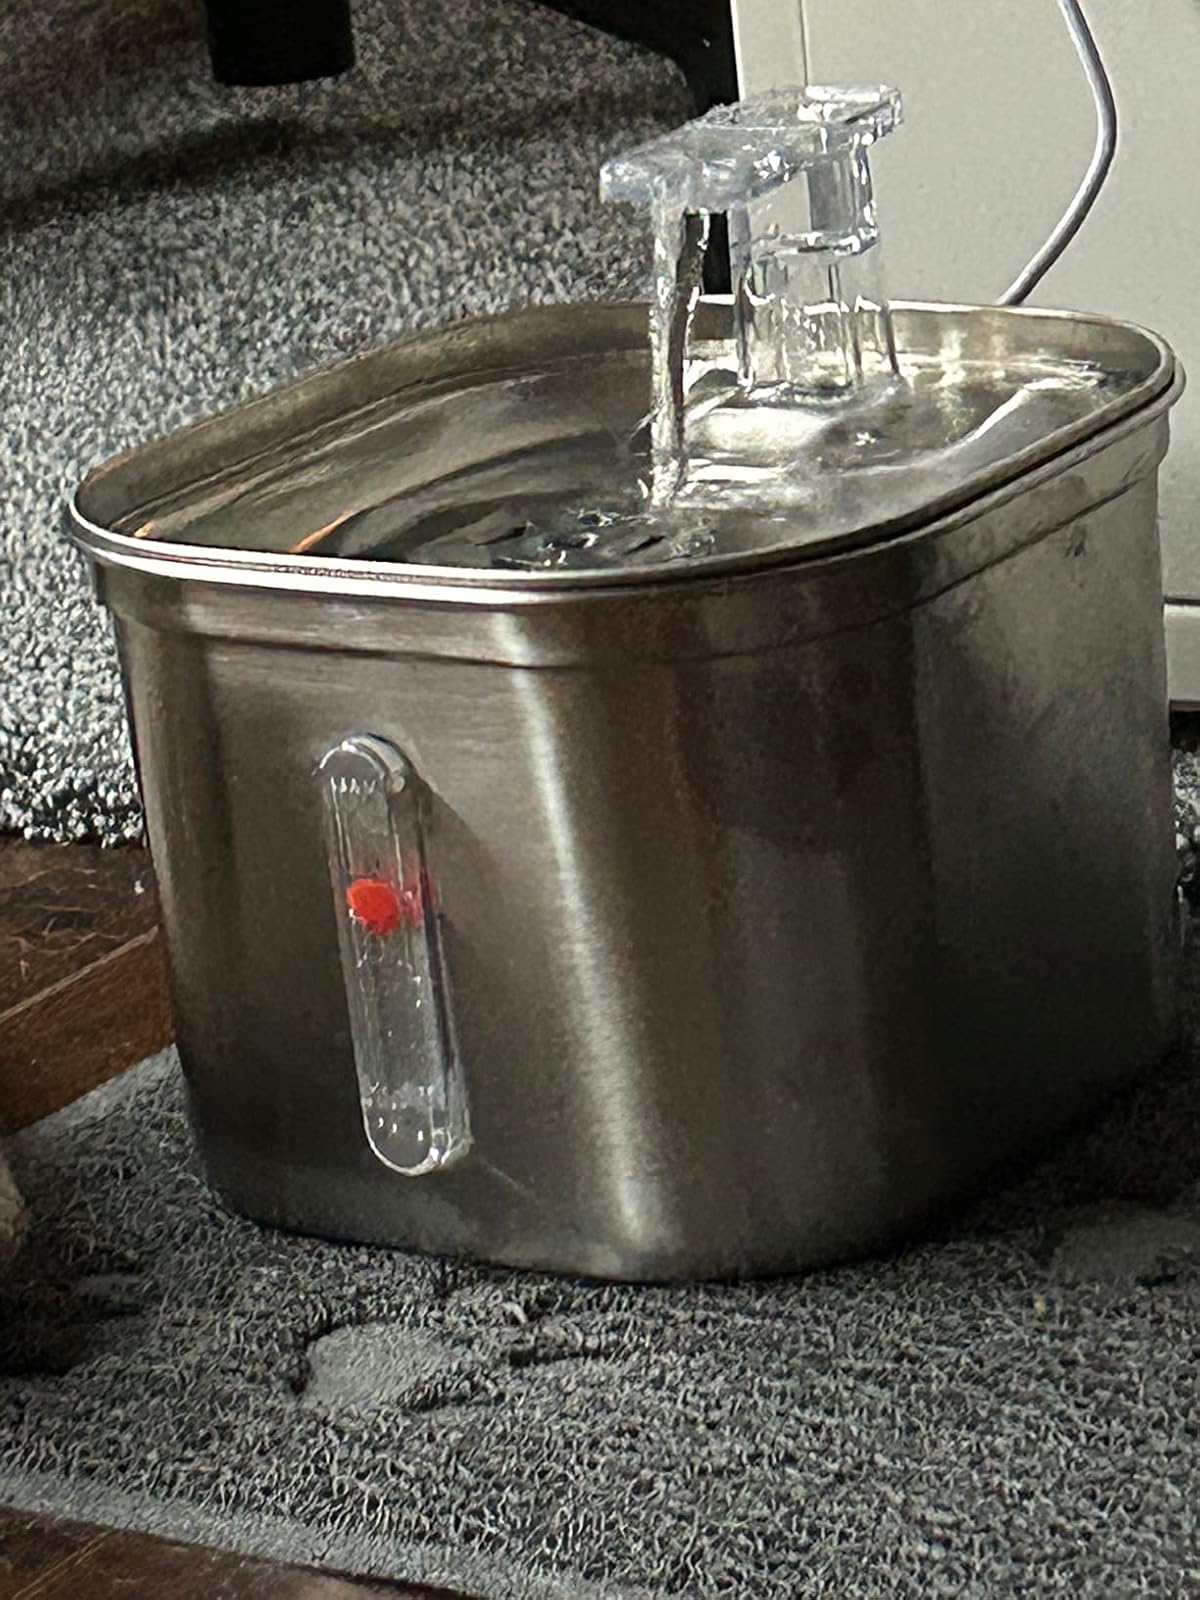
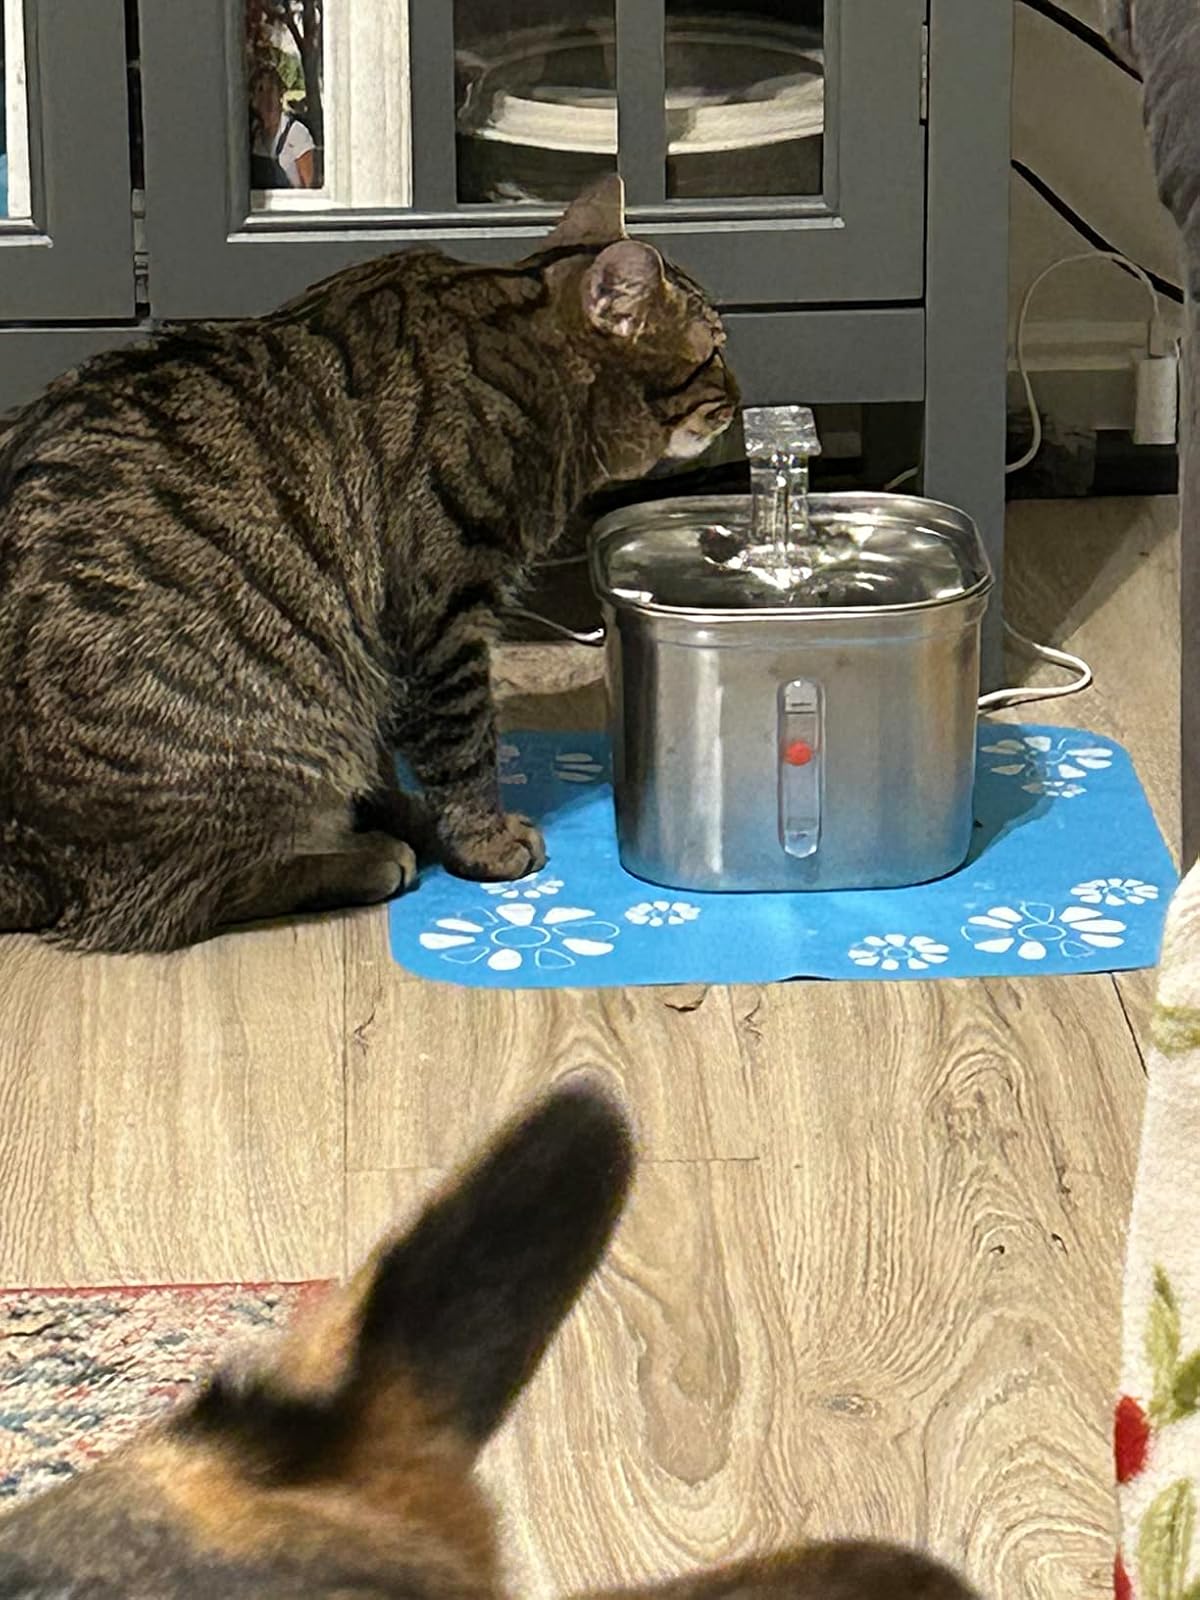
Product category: items_bowl
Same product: yes